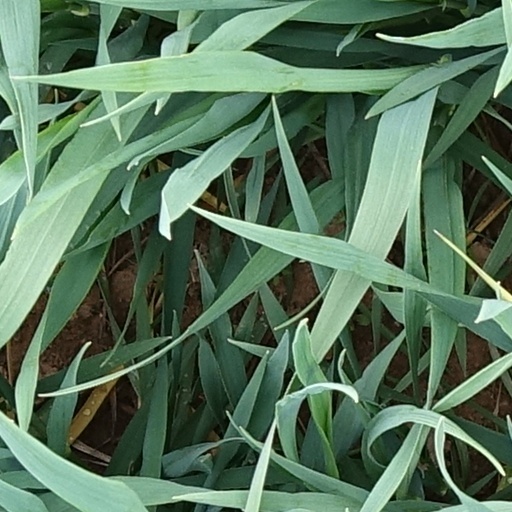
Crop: wheat